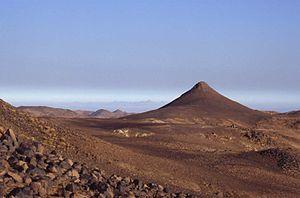
Le mont Tahat (3003 m) au sud ouest du Massif du Hoggar, sud de l'Algérie